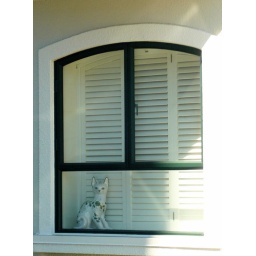
Every cat loves to be in the window